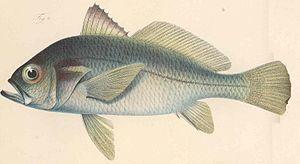
Larimus peli
Les Sciaenidés forment une famille de poissons perciformes regroupant environ 275 espèces dans 70 genres.